Nicolò Pacassi

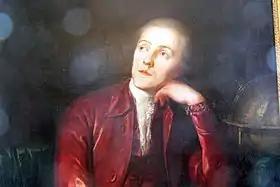
Nicolò Pacassi in Prague.

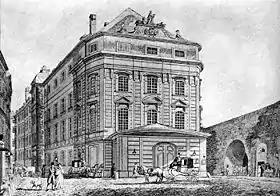
Pacassi's reconstructed Kärntnertortheater as it looked ca. 1830

Nicolò Pacassi (5 March 1716 – 11 November 1790), also known as Nikolaus Pacassi, was an Italian-Austrian architect. He was born in Wiener Neustadt in Lower Austria in a family of merchants from Gorizia. In 1753, he was appointed court architect to Maria Theresa of Austria. He was commissioned many works throughout the Austrian Empire, mainly in Vienna, Prague, Innsbruck, Buda and his native Gorizia and Gradisca. He died in Vienna.